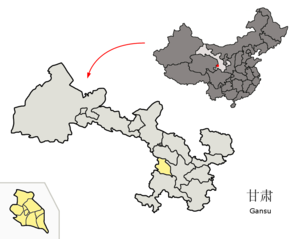
La préfecture autonome hui de Linxia est une subdivision administrative de la province du Gansu en Chine.